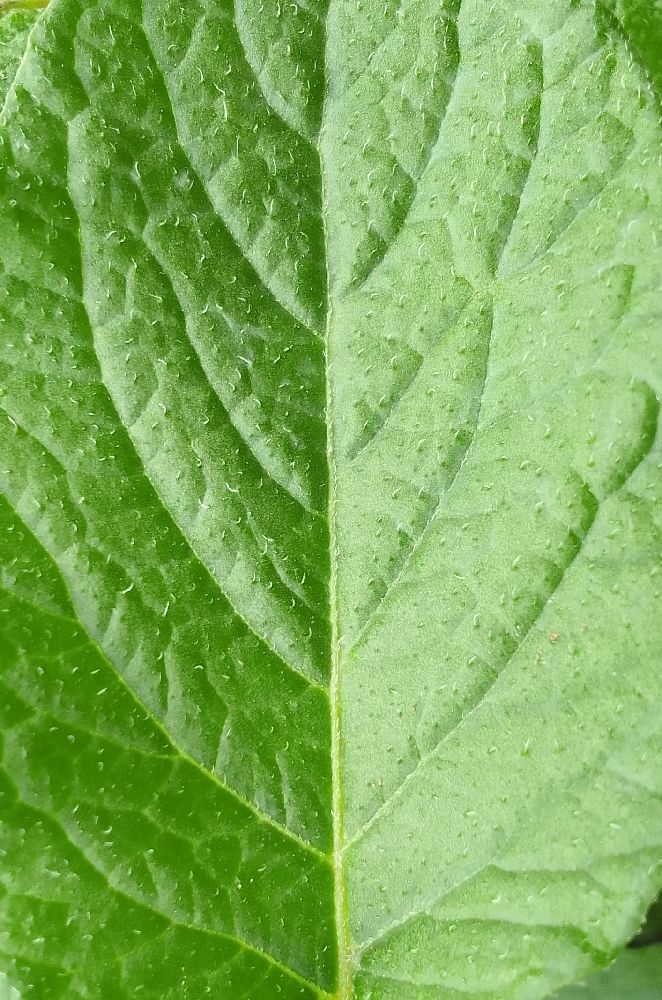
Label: Healthy